Jonathan Rodríguez (footballer, born 1993)

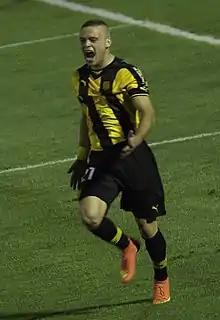
Rodríguez with Peñarol in 2014

Jonathan Javier Rodríguez Portillo (born 6 July 1993) is a Uruguayan professional footballer who plays as a forward or winger for Major League Soccer club Portland Timbers and the Uruguay national team.